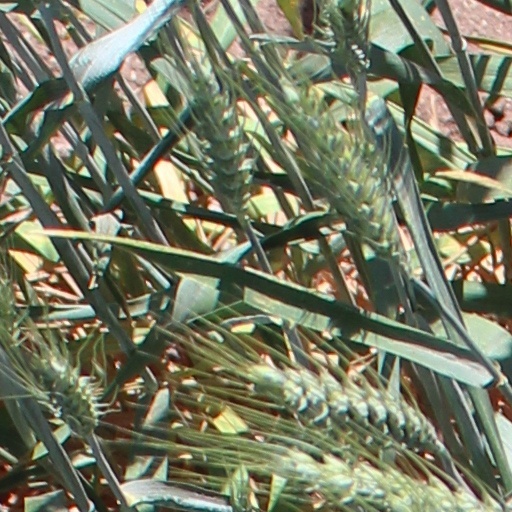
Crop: wheat